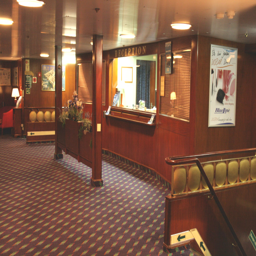
reception is at the forward end of the lobby .